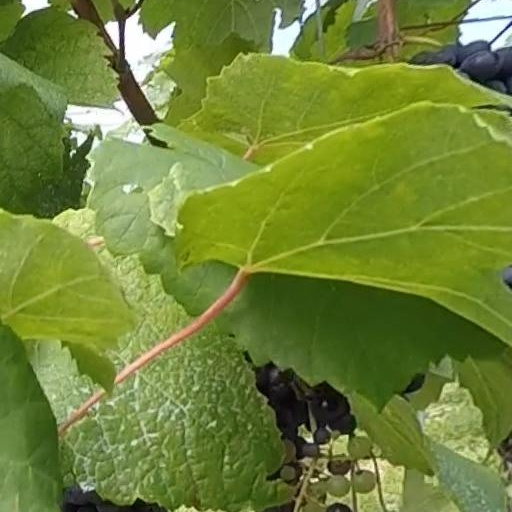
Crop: grape